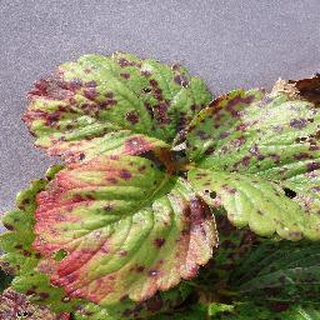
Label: strawberry_leaf_scorch